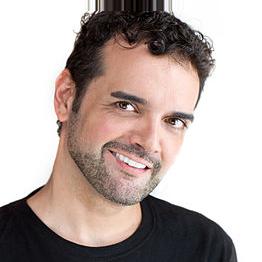
Age: 39